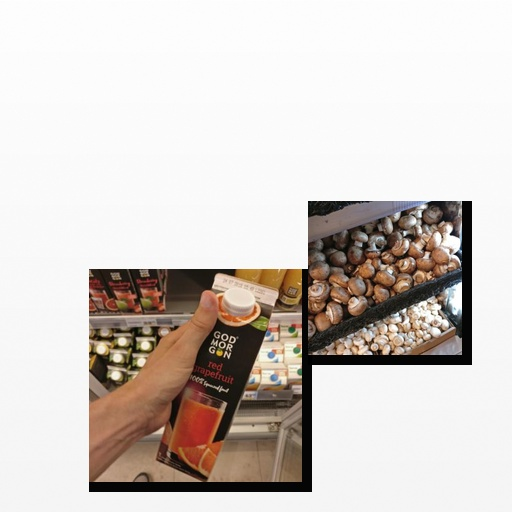
Food items: mushroom, red_grapefruit_juice